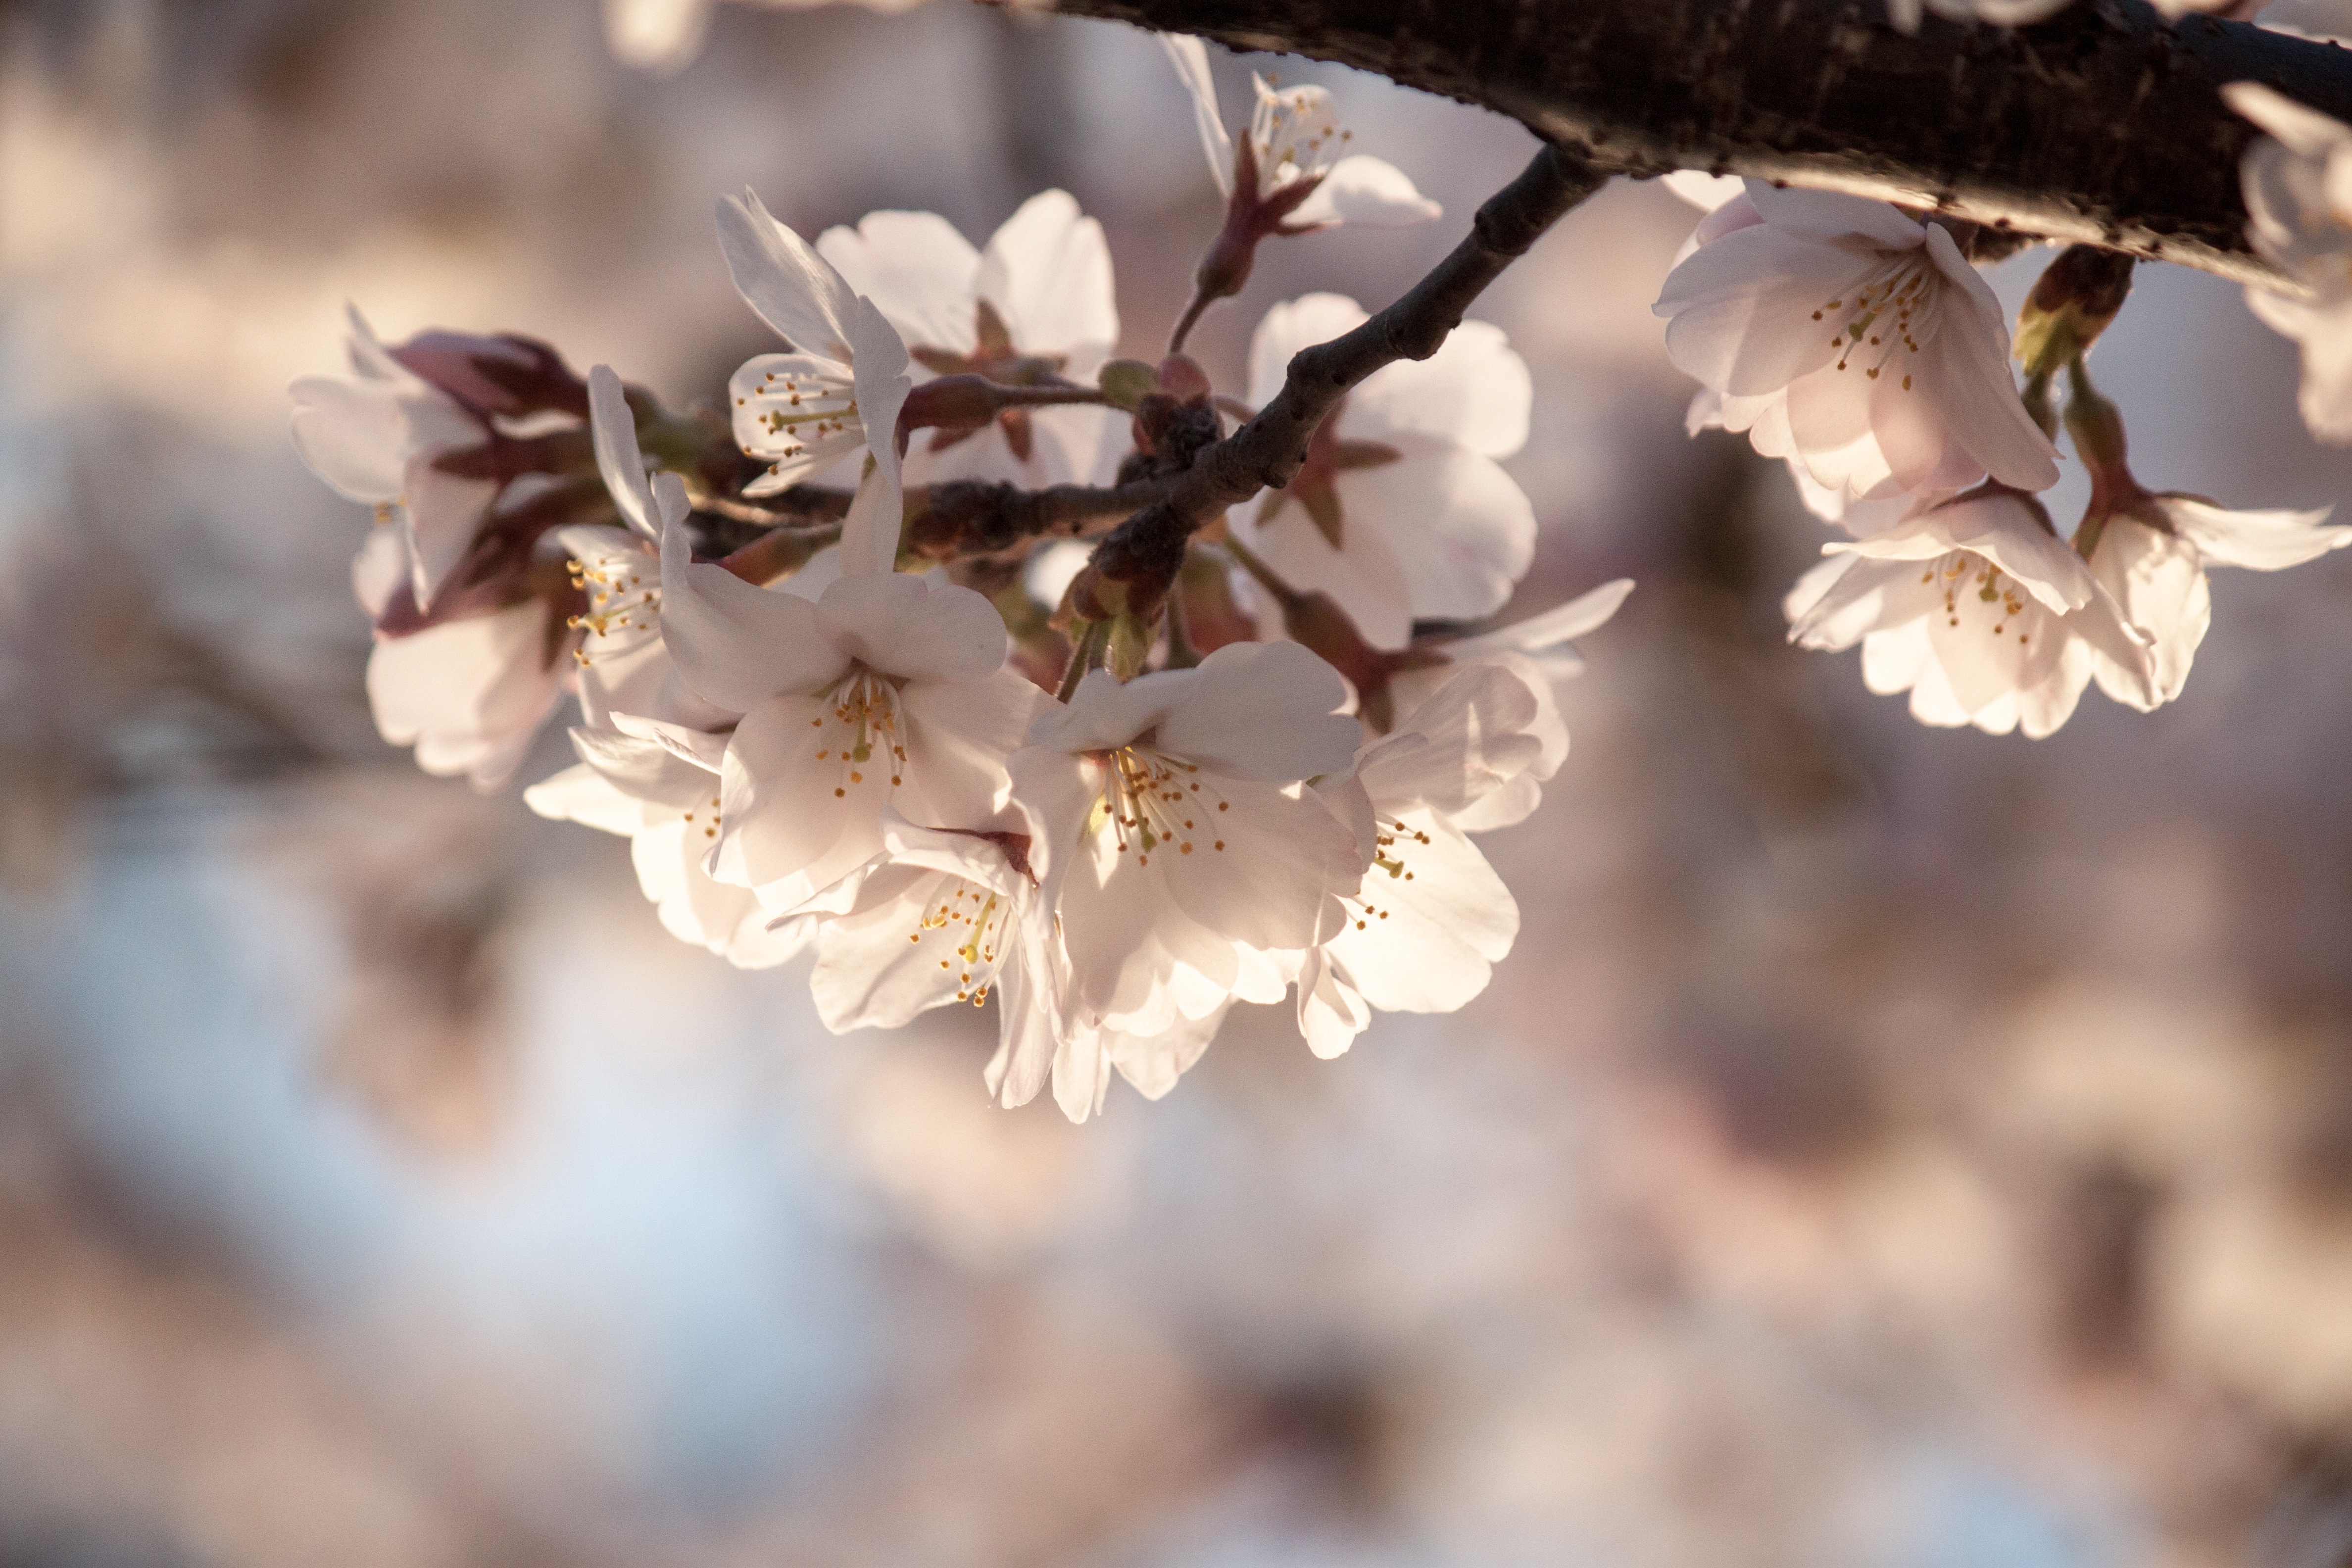
tree, nature, branch, blossom, plant, photography, fruit, flower, petal, food, spring, produce, botany, flora, season, cherry blossom, white flower, twig, close up, macro photography